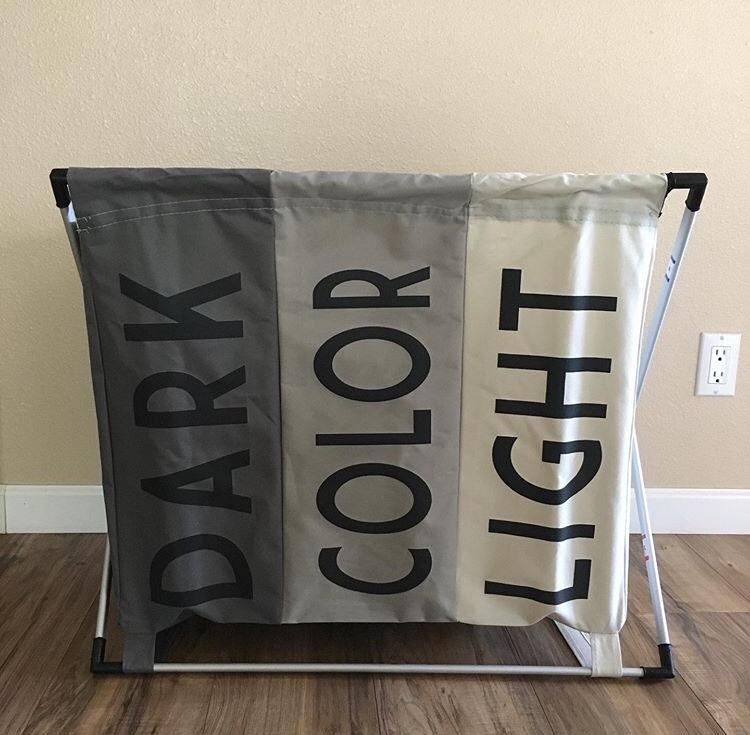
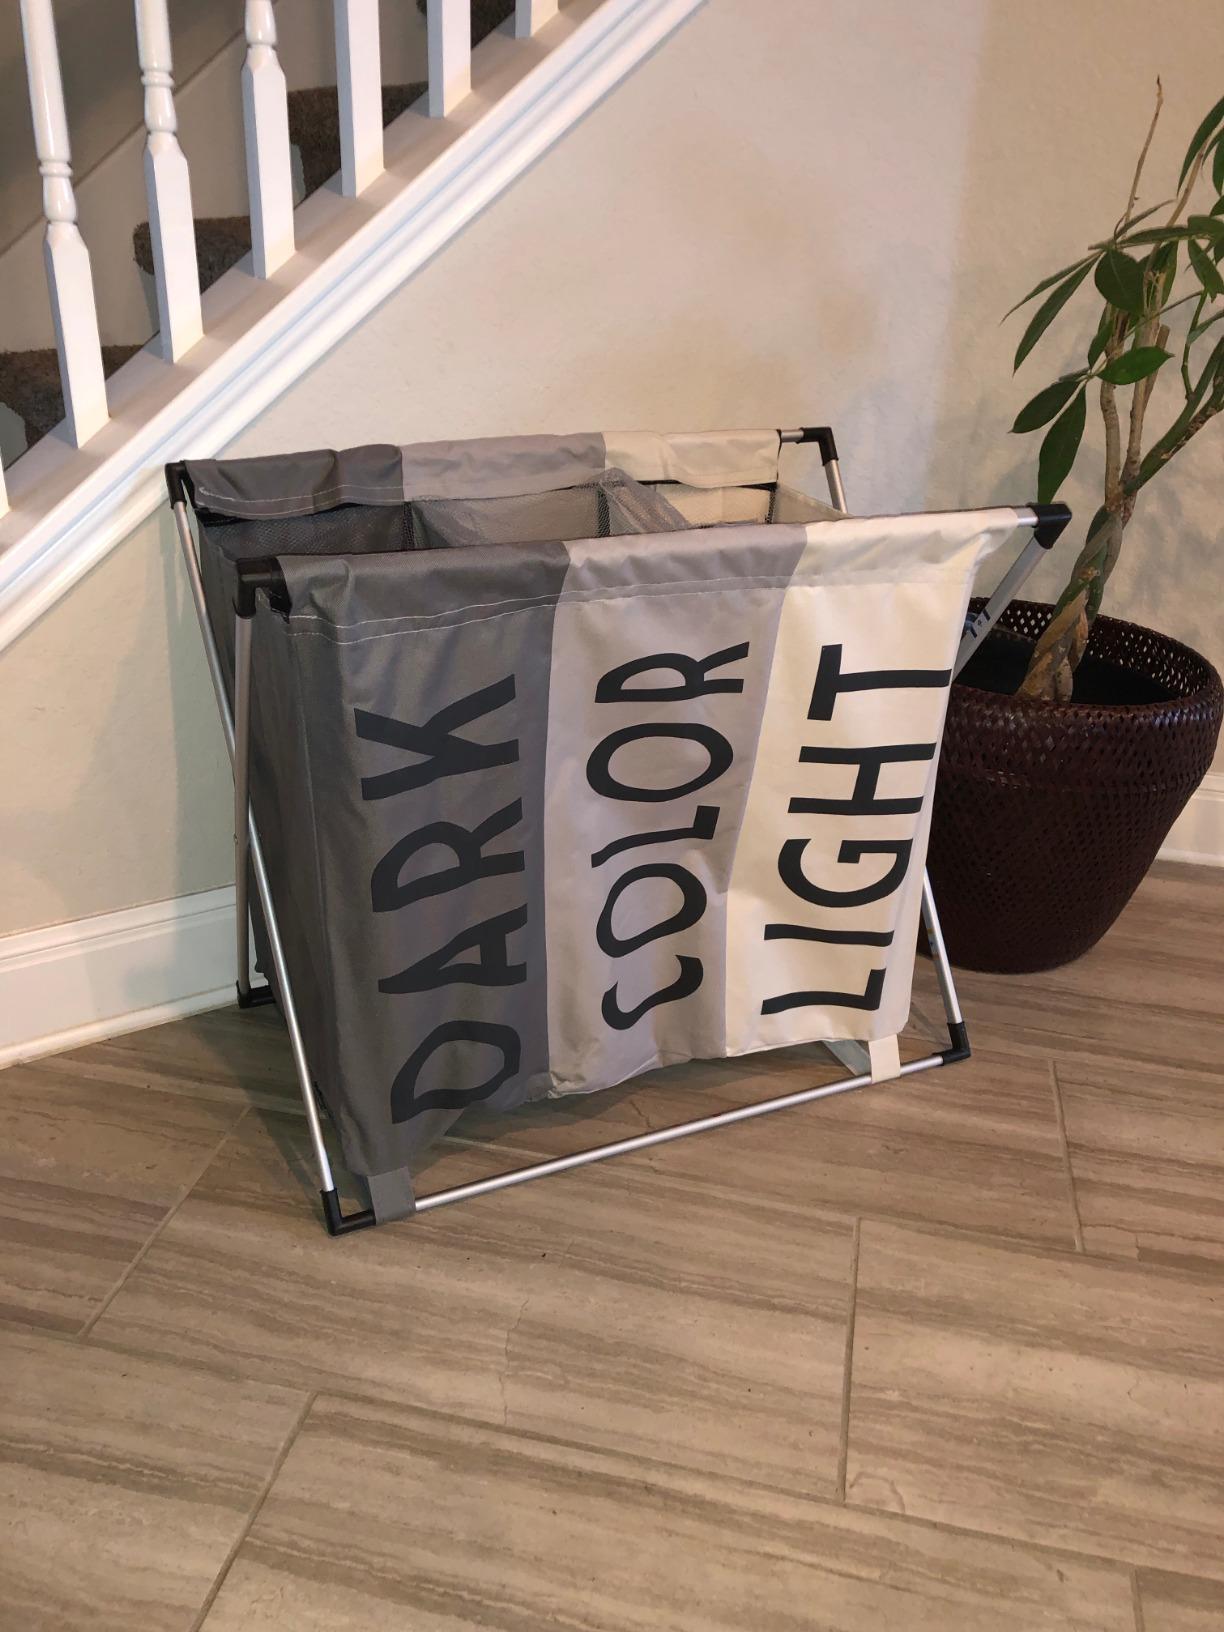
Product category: items_hamper
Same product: yes